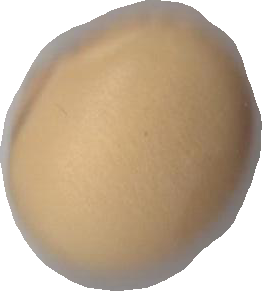
Variety: Dega